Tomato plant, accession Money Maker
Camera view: tilt-top (135 deg); turntable rotation: 210 degrees
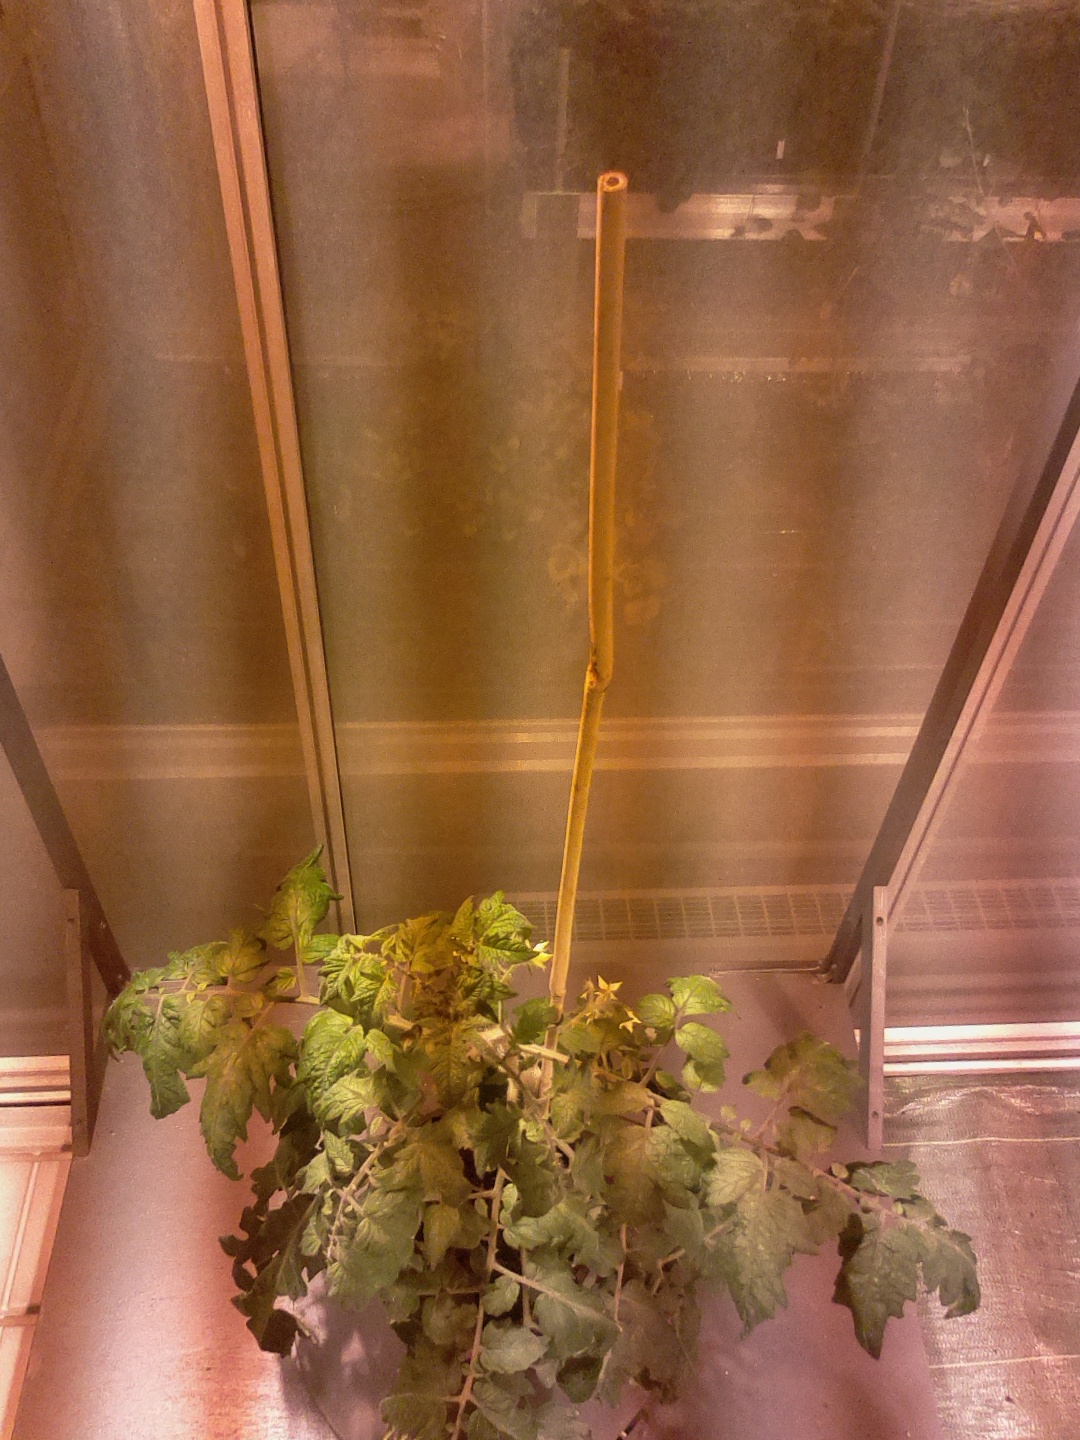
BBCH growth stage 66: Full flowering, 60%-70% of flowers open, more petals falling